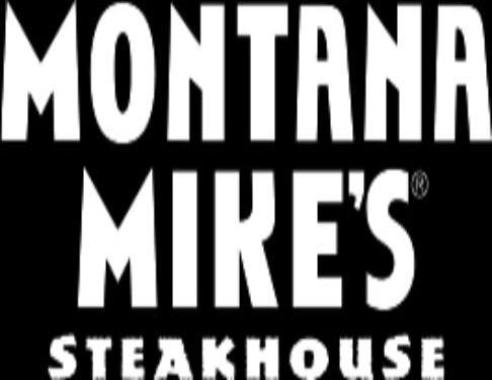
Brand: montana mike's
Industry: Food